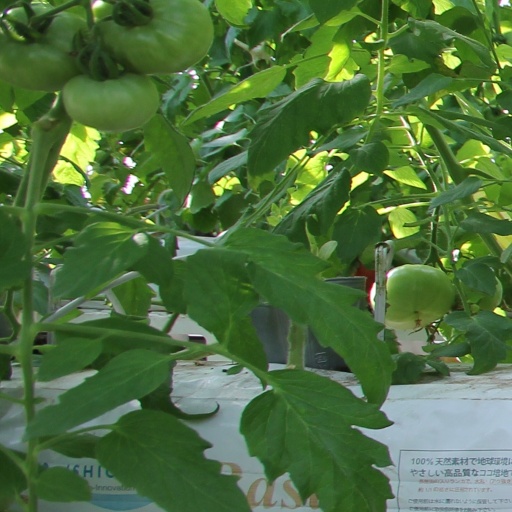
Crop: tomato